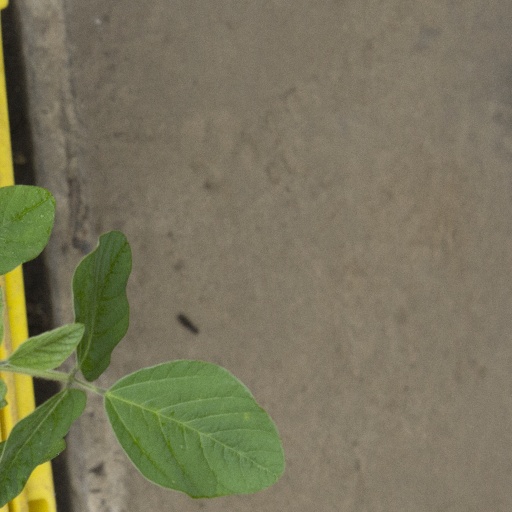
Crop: soybean